Erdut killings

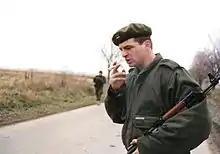
Serbian Volunteer Guard troops in Erdut in December 1991

On 9 November, the Croatian Serb TO and the SDG arrested ethnic Hungarian and Croat civilians in Erdut as well as in the nearby villages of Dalj Planina and Erdut Planina, and detained them in the SDG training camp. According to the ICTY prosecutor's office, twelve members of the group were killed the next day. The bodies of eight of the victims were buried in the village of Ćelije, one was buried in Daljski Atar and three bodies were thrown down a well in Borovo Selo. Five more non-Serb civilians were arrested by the Croatian Serb TO and the SDG in the village of Klisa on 11 November, one in Bijelo Brdo and one in Dalj, and taken to Erdut for interrogation. Two of the seven had Serb relatives and were released, while the remaining five were brutally treated, and were killed and buried in a mass grave in Ćelije after being interrogated. Three more civilians, including the family members of those killed on 10 November, were arrested and executed by Croatian Serb TO and SDG personnel in mid-November.